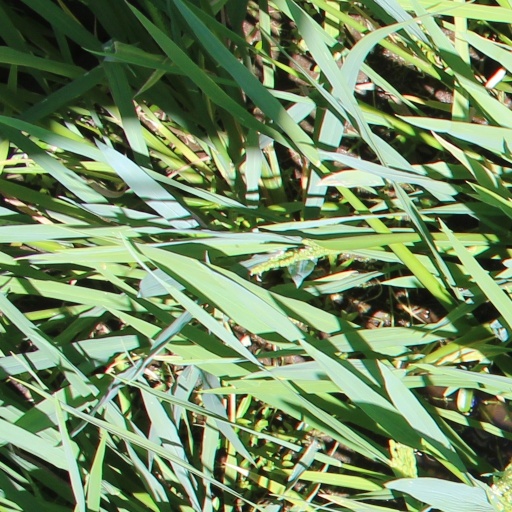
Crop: rice